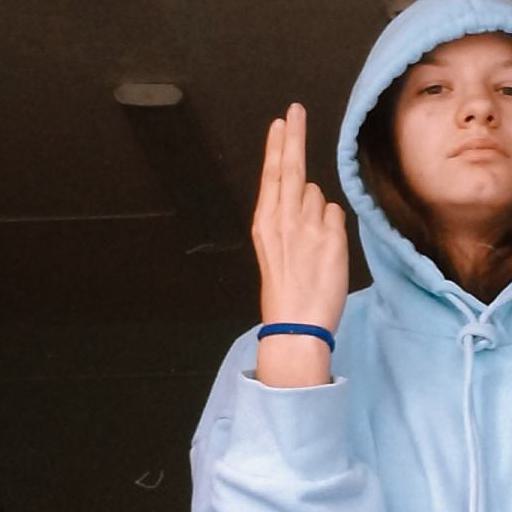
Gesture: two_up_inverted